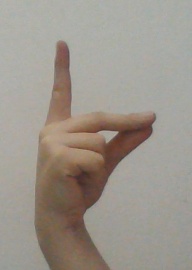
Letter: ta